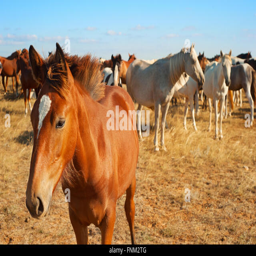
portrait of horse with a herd on a background .